Spirit (rover)

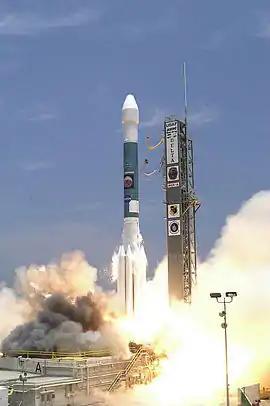
Delta II lifting off with MER-A on June 10, 2003

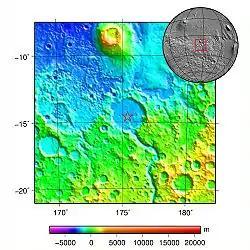
An overall view of MER-A "Spirit" landing site (denoted with a star)

"Opportunity" and "Spirit" rovers were part of the Mars Exploration Rover program in the long-term Mars Exploration Program. The Mars Exploration Program's four principal goals were to determine if the potential for life exists on Mars (in particular, whether recoverable water may be found on Mars), to characterize the Mars climate and its geology, and then to prepare for a potential human mission to Mars. The Mars Exploration Rovers were to travel across the Martian surface and perform periodic geologic analyses to determine if water ever existed on Mars as well as the types of minerals available, as well as to corroborate data taken by the Mars Reconnaissance Orbiter (MRO). Both rovers were designed with an expected 90 sols (92 Earth days) lifetime, but each lasted much longer than expected. "Spirit" mission lasted 20 times longer than its expected lifetime, and its mission was declared ended on May 25, 2011, after it got stuck in soft sand and expended its power reserves trying to free itself. "Opportunity" lasted 55 times longer than its 90 sol planned lifetime, operating for days from landing to mission end. An archive of weekly updates on the rover's status can be found at the "Opportunity" Update Archive.